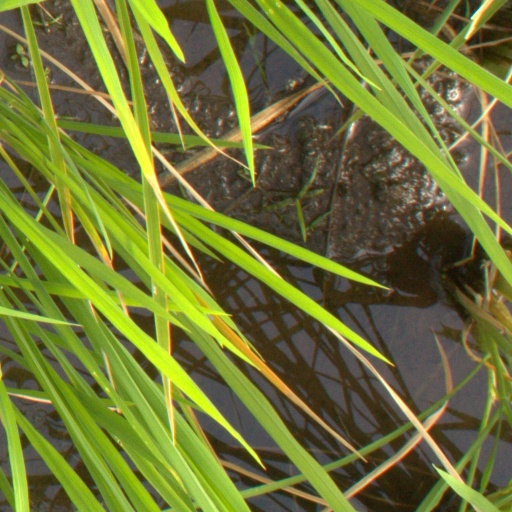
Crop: rice